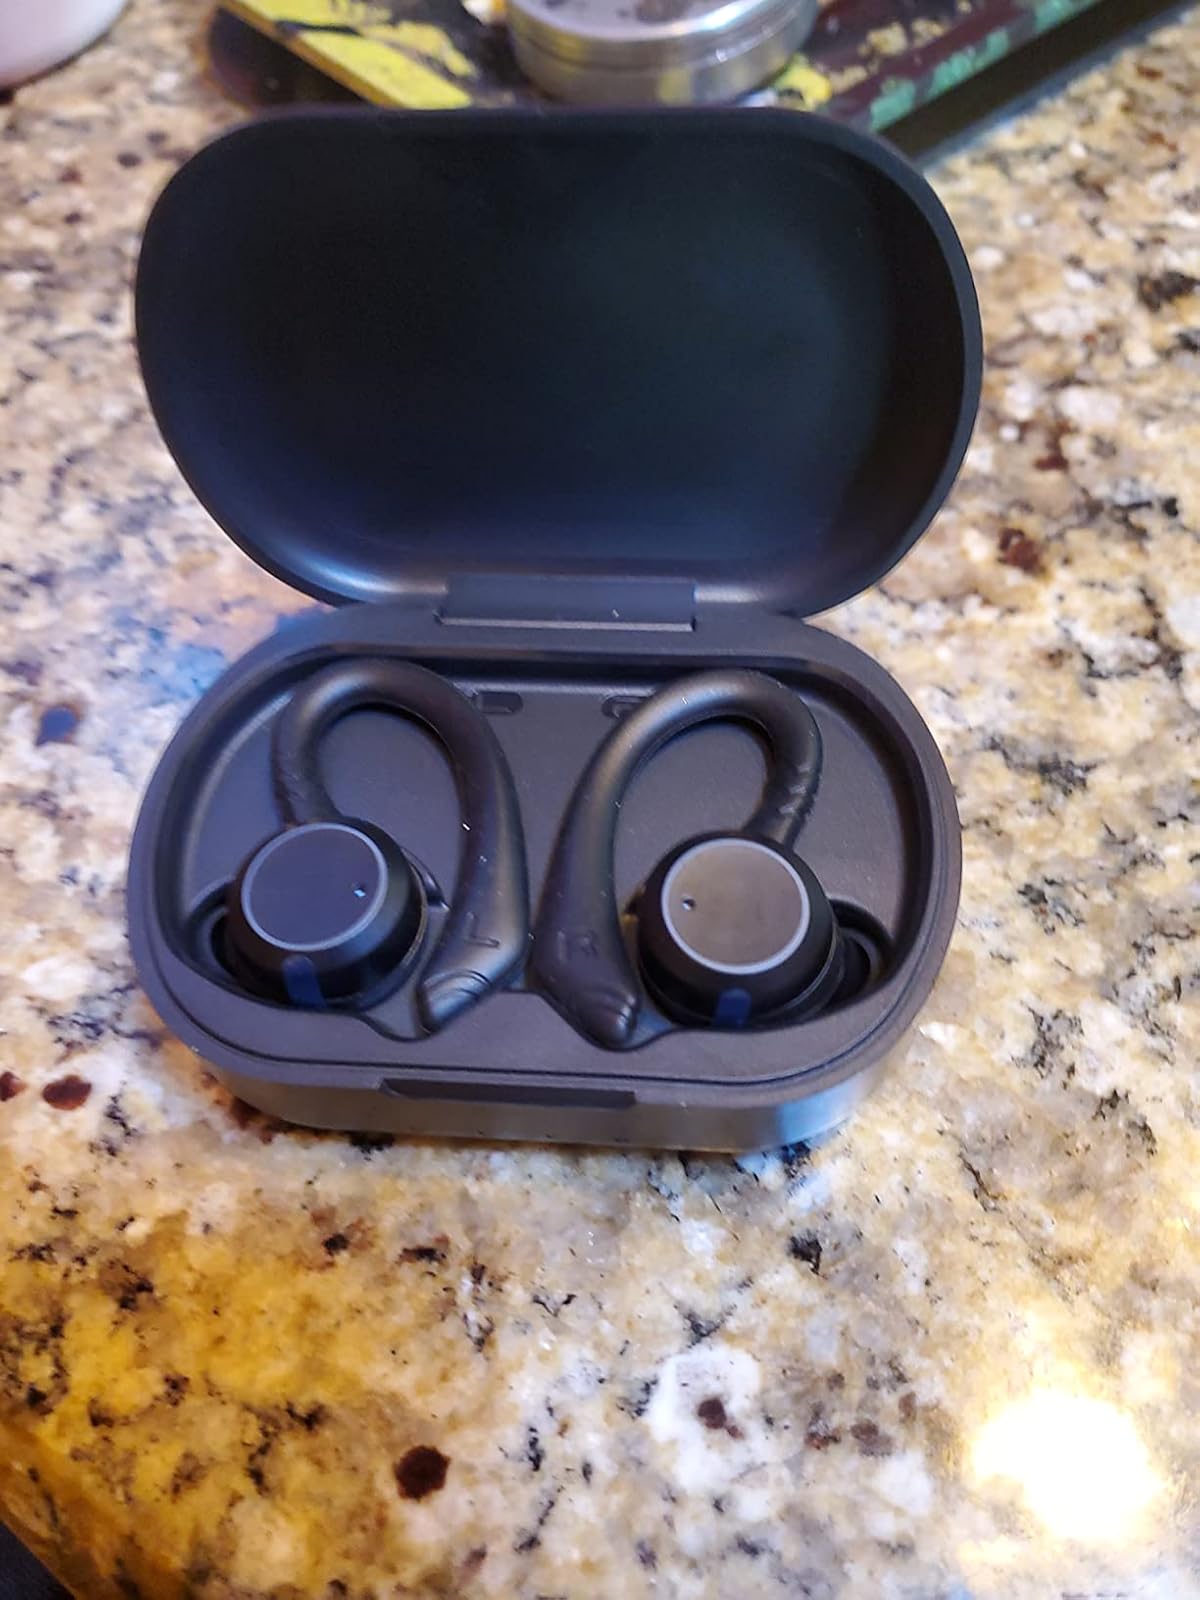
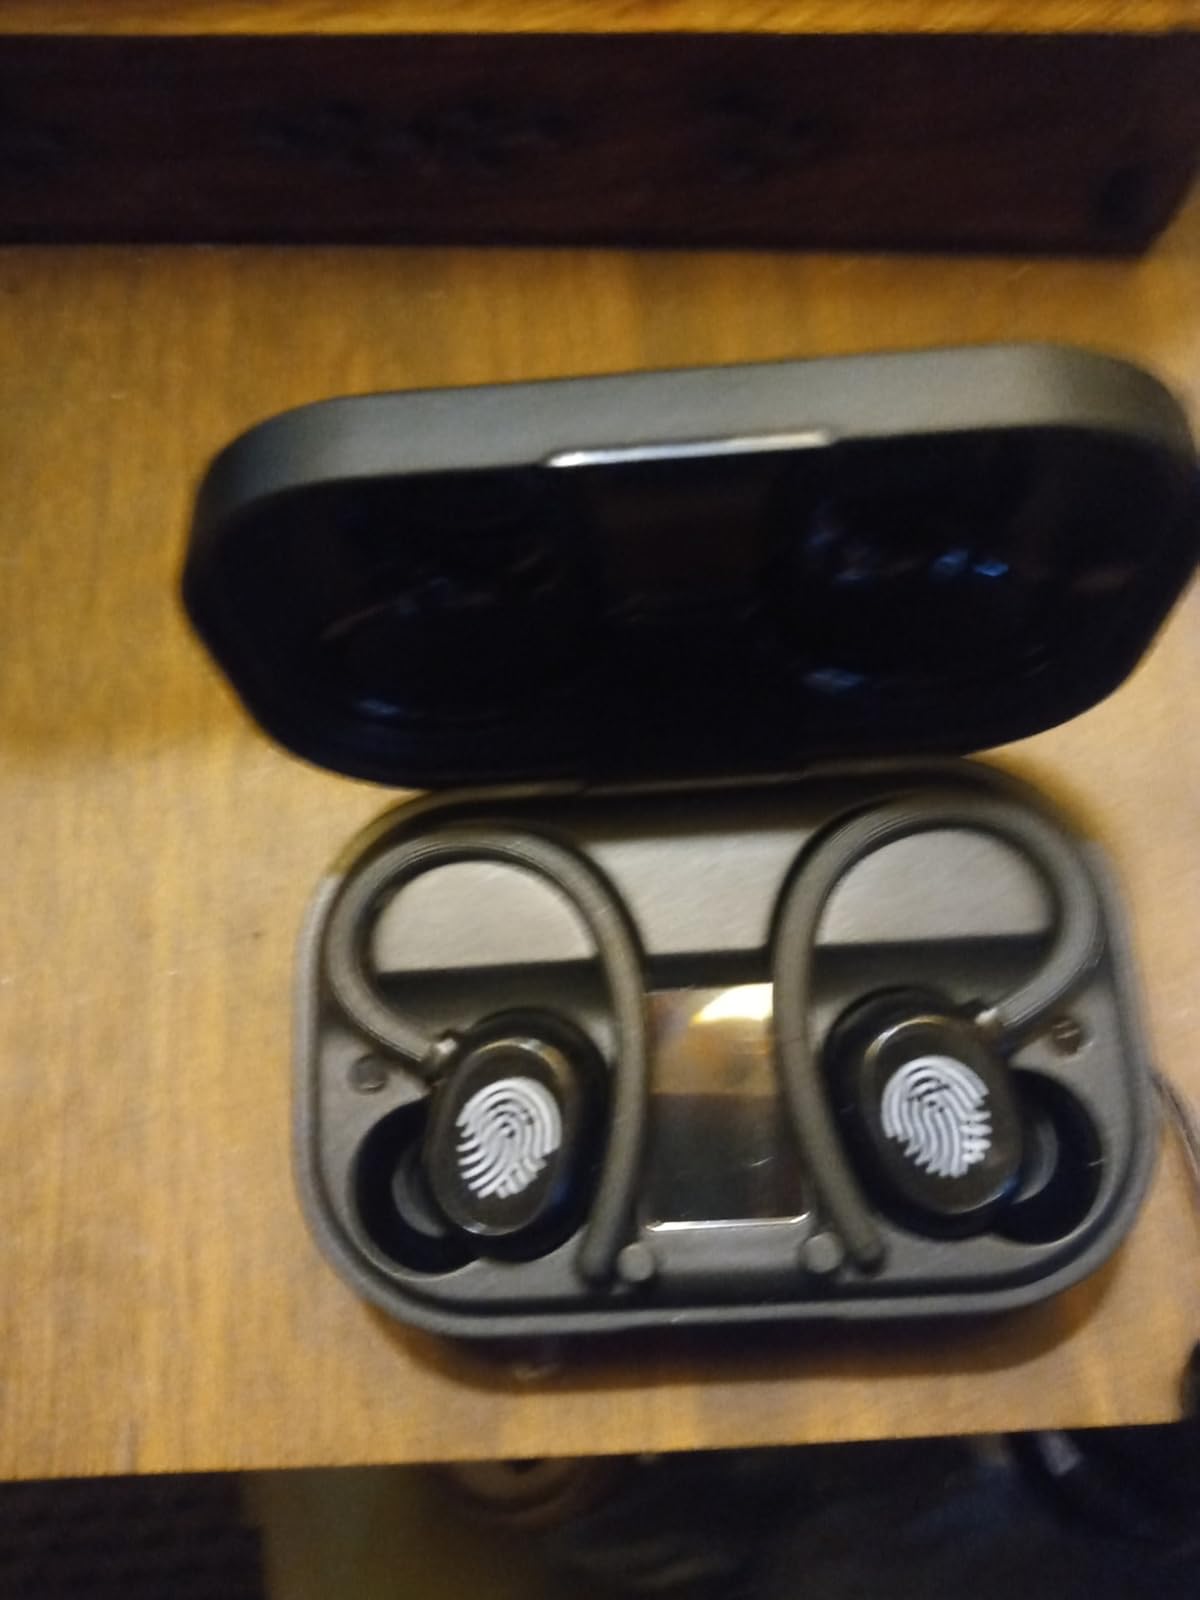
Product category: earbuds
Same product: no